Islamic world contributions to Medieval Europe

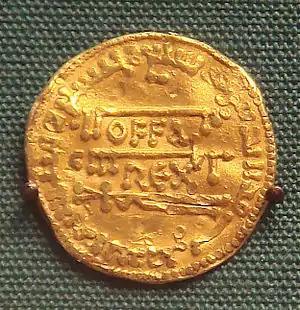
A gold dinar of the English king Offa of Mercia, a copy of the dinars of the Abbasid Caliphate (774). It combines the Latin legend OFFA REX with Arabic legends. British Museum.

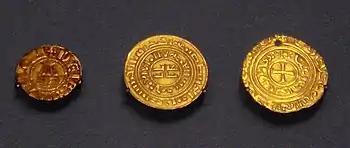
Crusader coins of the Kingdom of Jerusalem. Left: Denier in European style with Holy Sepulchre. Middle: One of the first Kingdom of Jerusalem gold coins, copying Islamic dinars. Right: Gold coin after 1250, with Christian symbols following Papal complaints. British Museum.

In Sicily, Malta and Southern Italy from about 913 tarì gold coins of Islamic origin were minted in great number by the Normans, Hohenstaufens and the early Angevins rulers. When the Normans invaded Sicily in the 12th century, they issued tarì coins bearing legends in Arabic and Latin. The tarìs were so widespread that imitations were made in southern Italy (Amalfi and Salerno) which only used illegible "pseudo-Kufic" imitations of Arabic.